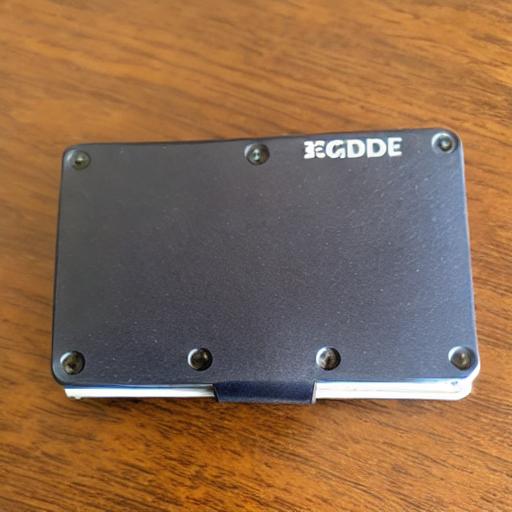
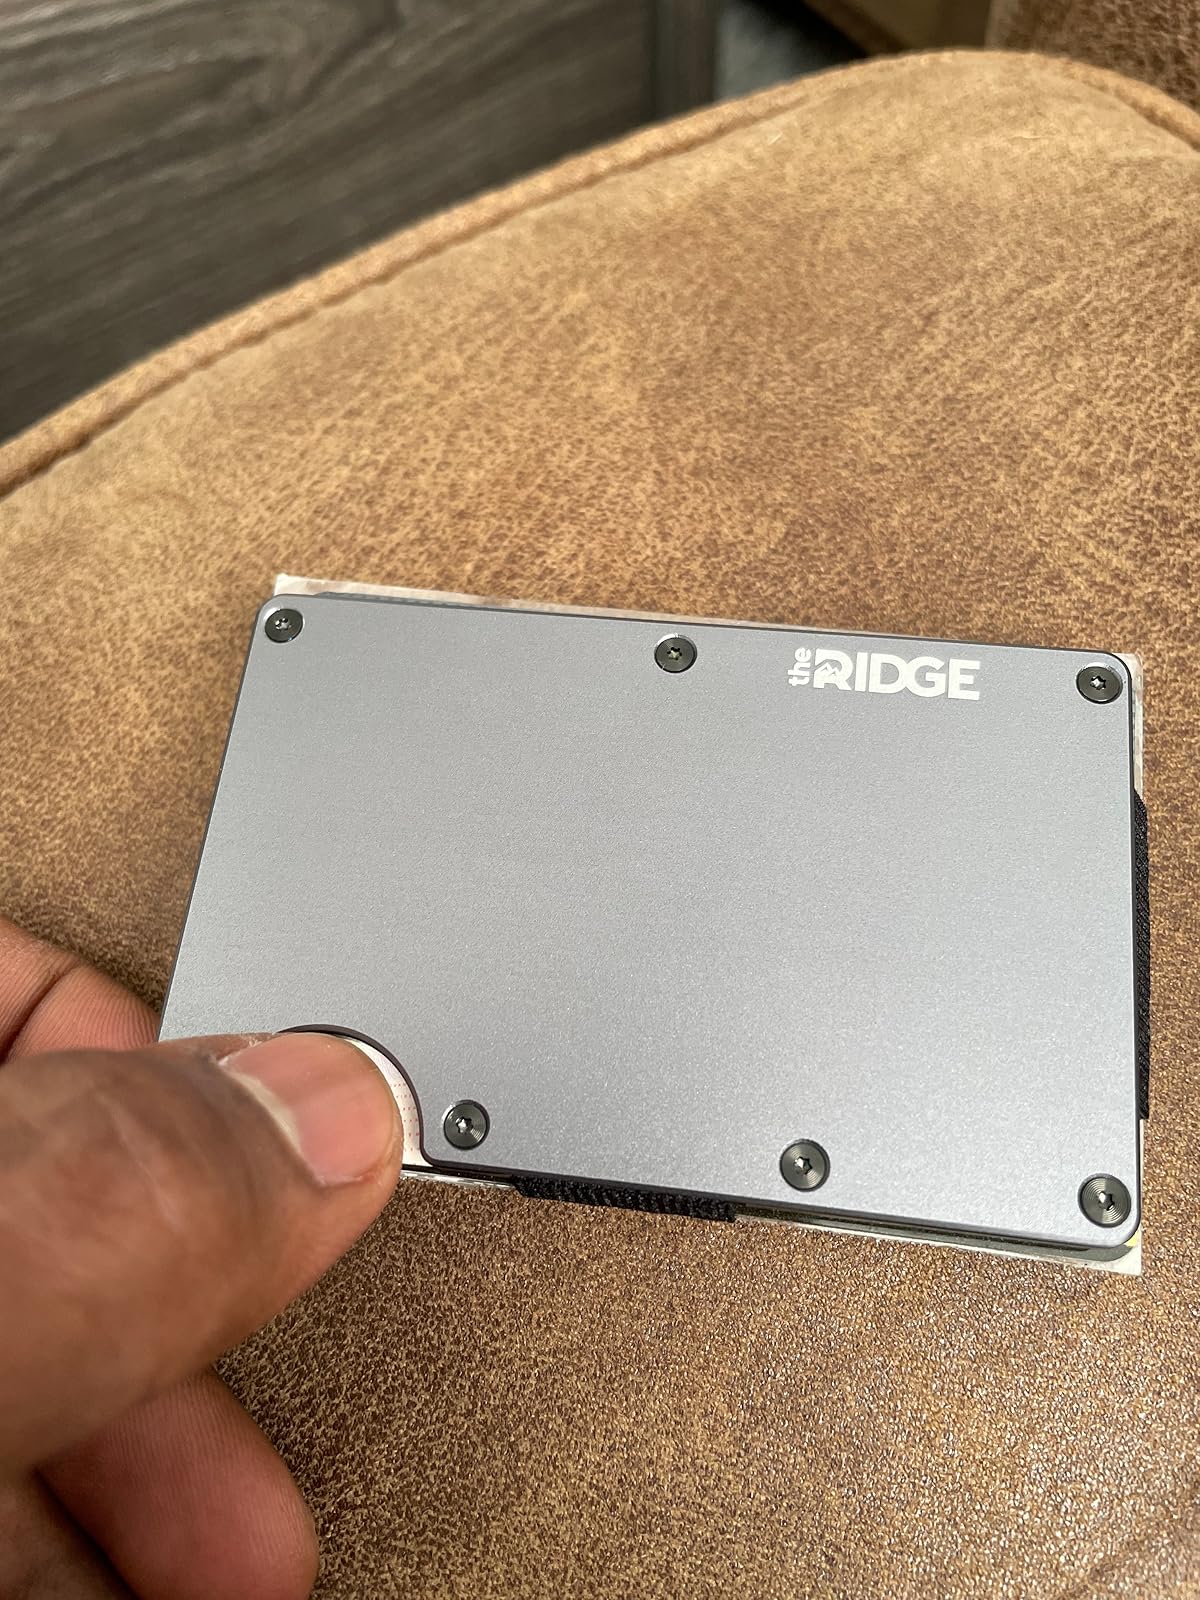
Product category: accessories_wallet
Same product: no